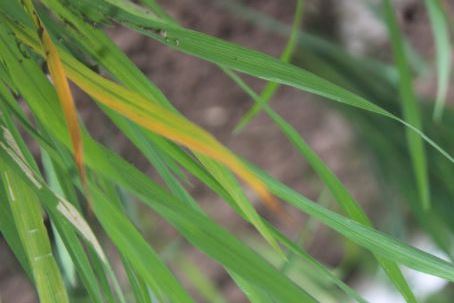
Disease: Tungro